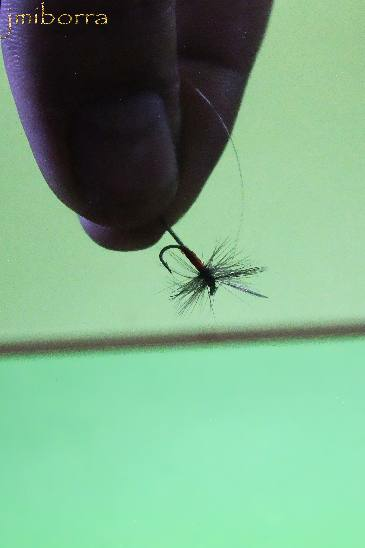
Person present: No